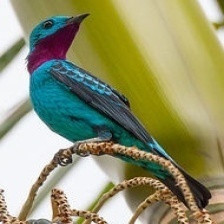
Species: SPANGLED COTINGA
Scientific name: COTINGA CAYANA